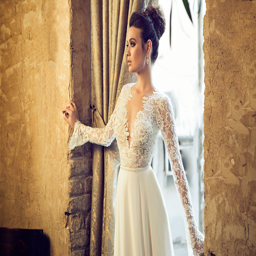
a wedding dress with long sleeves